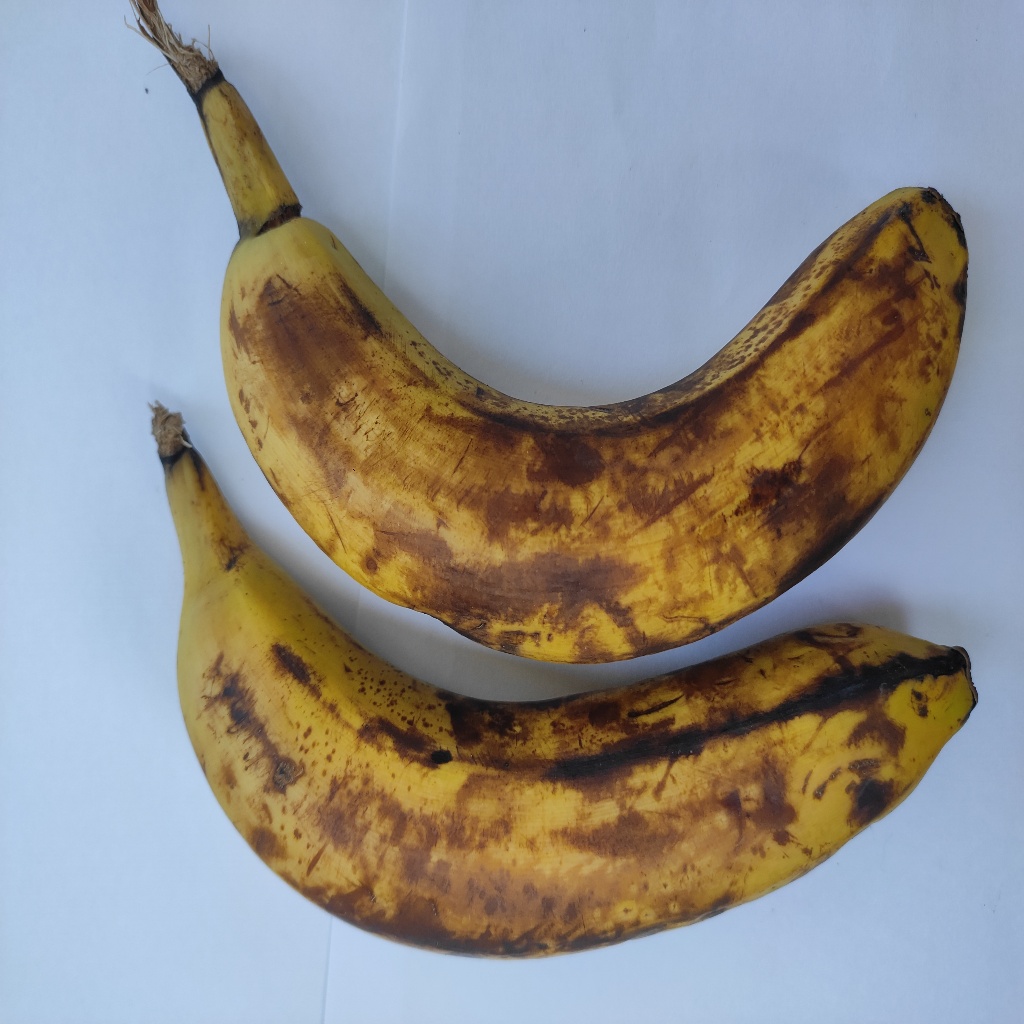
Crop: banana
Quality class: Defect